Hagelslag

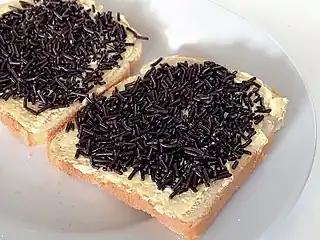
Dark chocolate hagelslag sprinkles on buttered white bread

Another variant is "vlokken" ("flakes"), chocolate flakes to sprinkle on buttered bread. There is a variety of flavors of , such as (dark chocolate), (white chocolate) and (milk chocolate), and even (fruit flavoured).